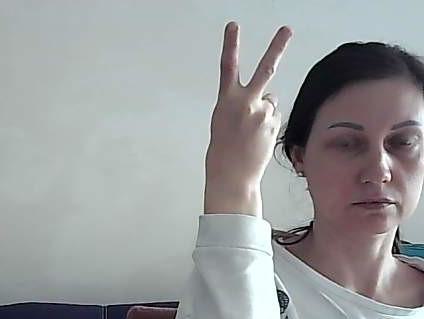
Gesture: peace_inverted